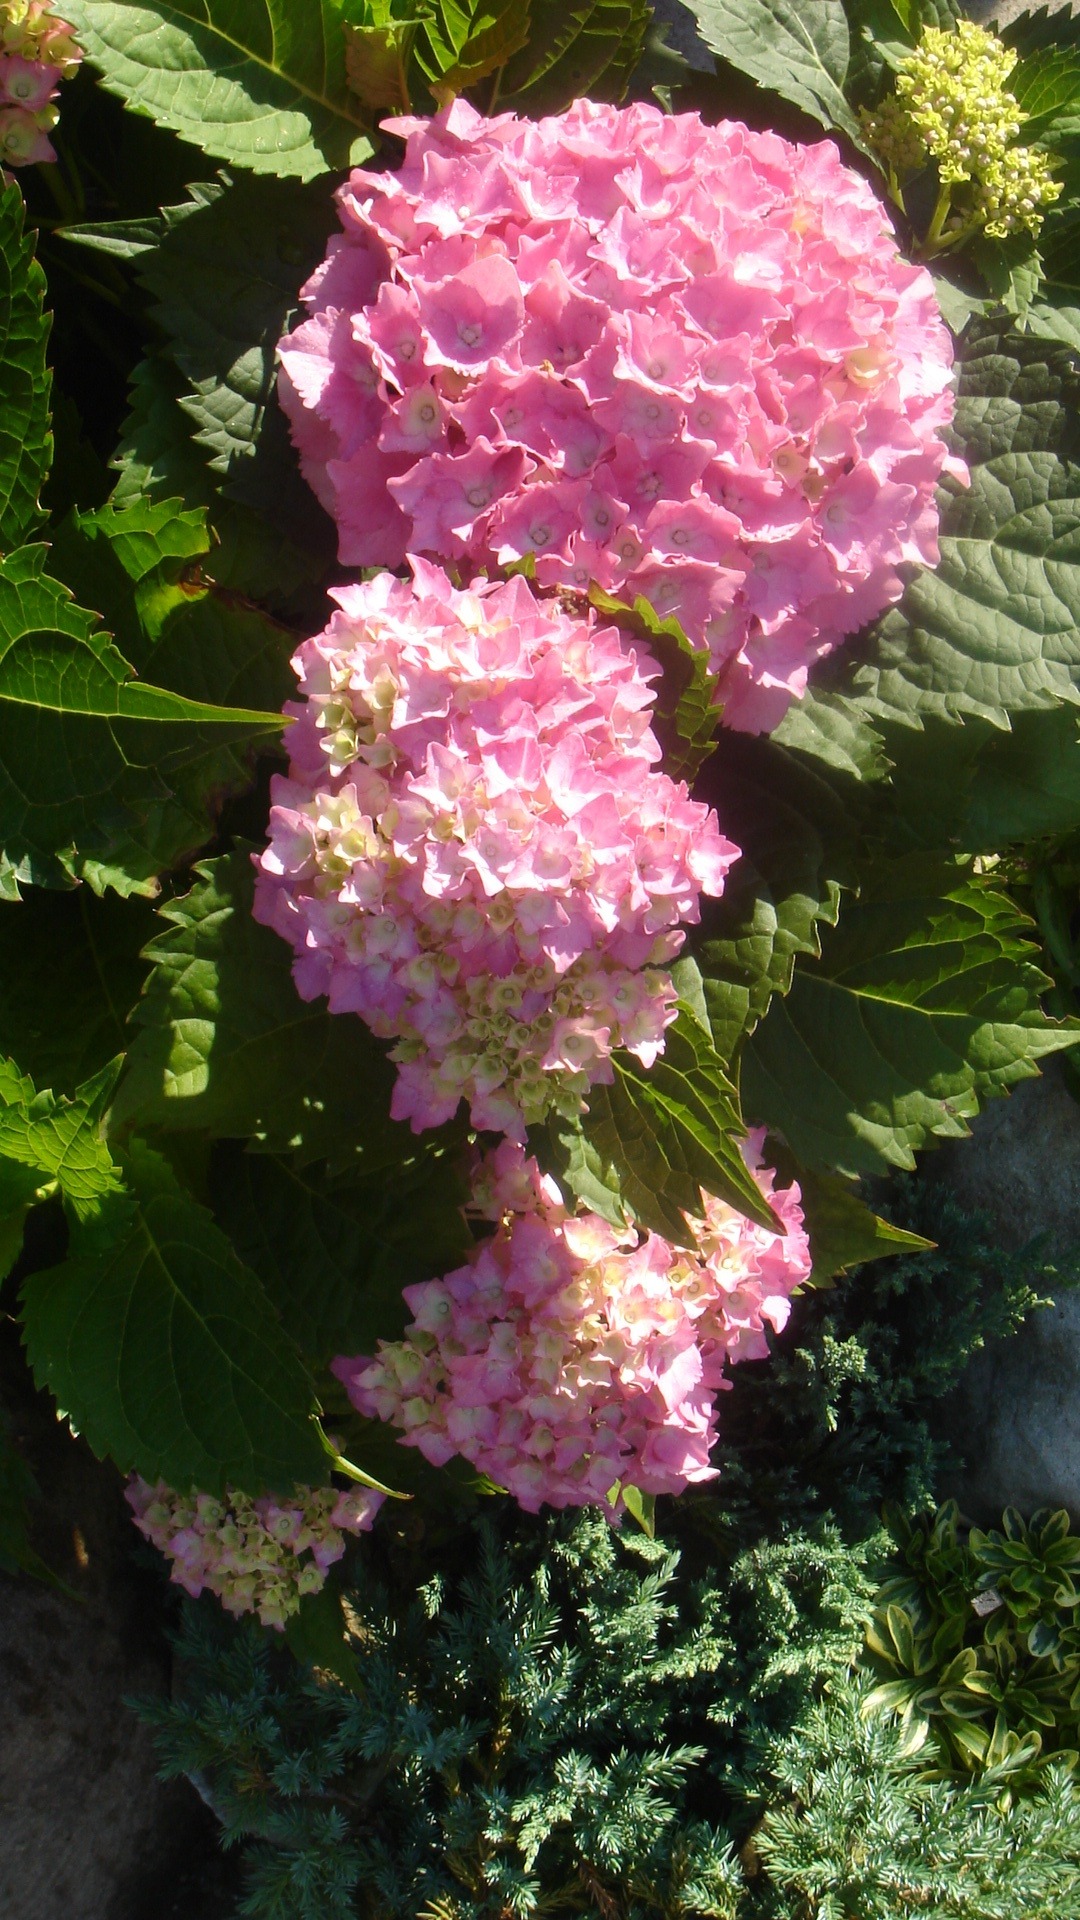
plant, flower, spring, garden, hydrangea, shrub, viburnum, flowering plant, hydrangeaceae, subshrub, cornales, annual plant